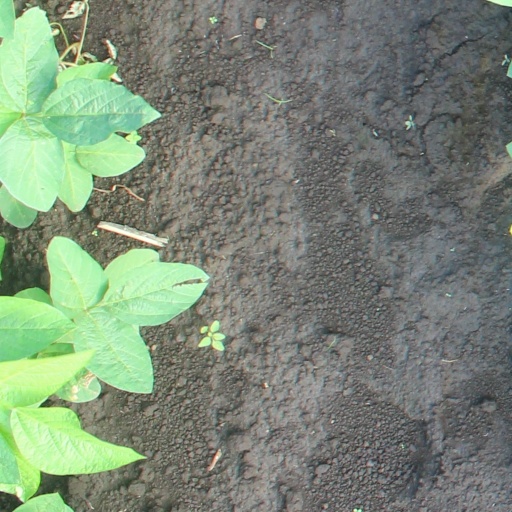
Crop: soybean